Ehrgeiz

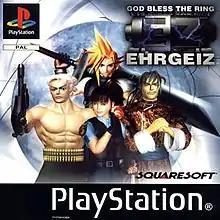
PAL region cover art

, fully titled Ehrgeiz: God Bless the Ring, is a fighting game developed by DreamFactory and published by Namco in 1998 for arcades. It was developed as a partnership between Square and DreamFactory. It was ported to the PlayStation, where Square released it internationally while Sony Computer Entertainment published it in Japan, a direct inversion of the companies' usual publishing deal.